Military band

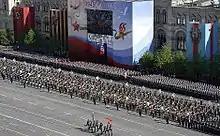
The Moscow Garrison massed bands during the 2010 Moscow Victory Day Parade

In the 1600s, a four-member band was added to the ranks of an army regiment on the basis of the Hautboist model in Europe. In the early 1700s, there was a period of repression of Finnish military music, which would only improve later on in the century. In the early 1800s, the last band to be founded in Swedish Finland was the Band of the Queen Dowager's Life Guard Regiment in Pomerania. Bernhard Henrik Crusell, who was a musician in the and an internationally known Swedish instrumentalist, is known as the "Father of Finnish military music" and has "Crusell's March", named in his honor.